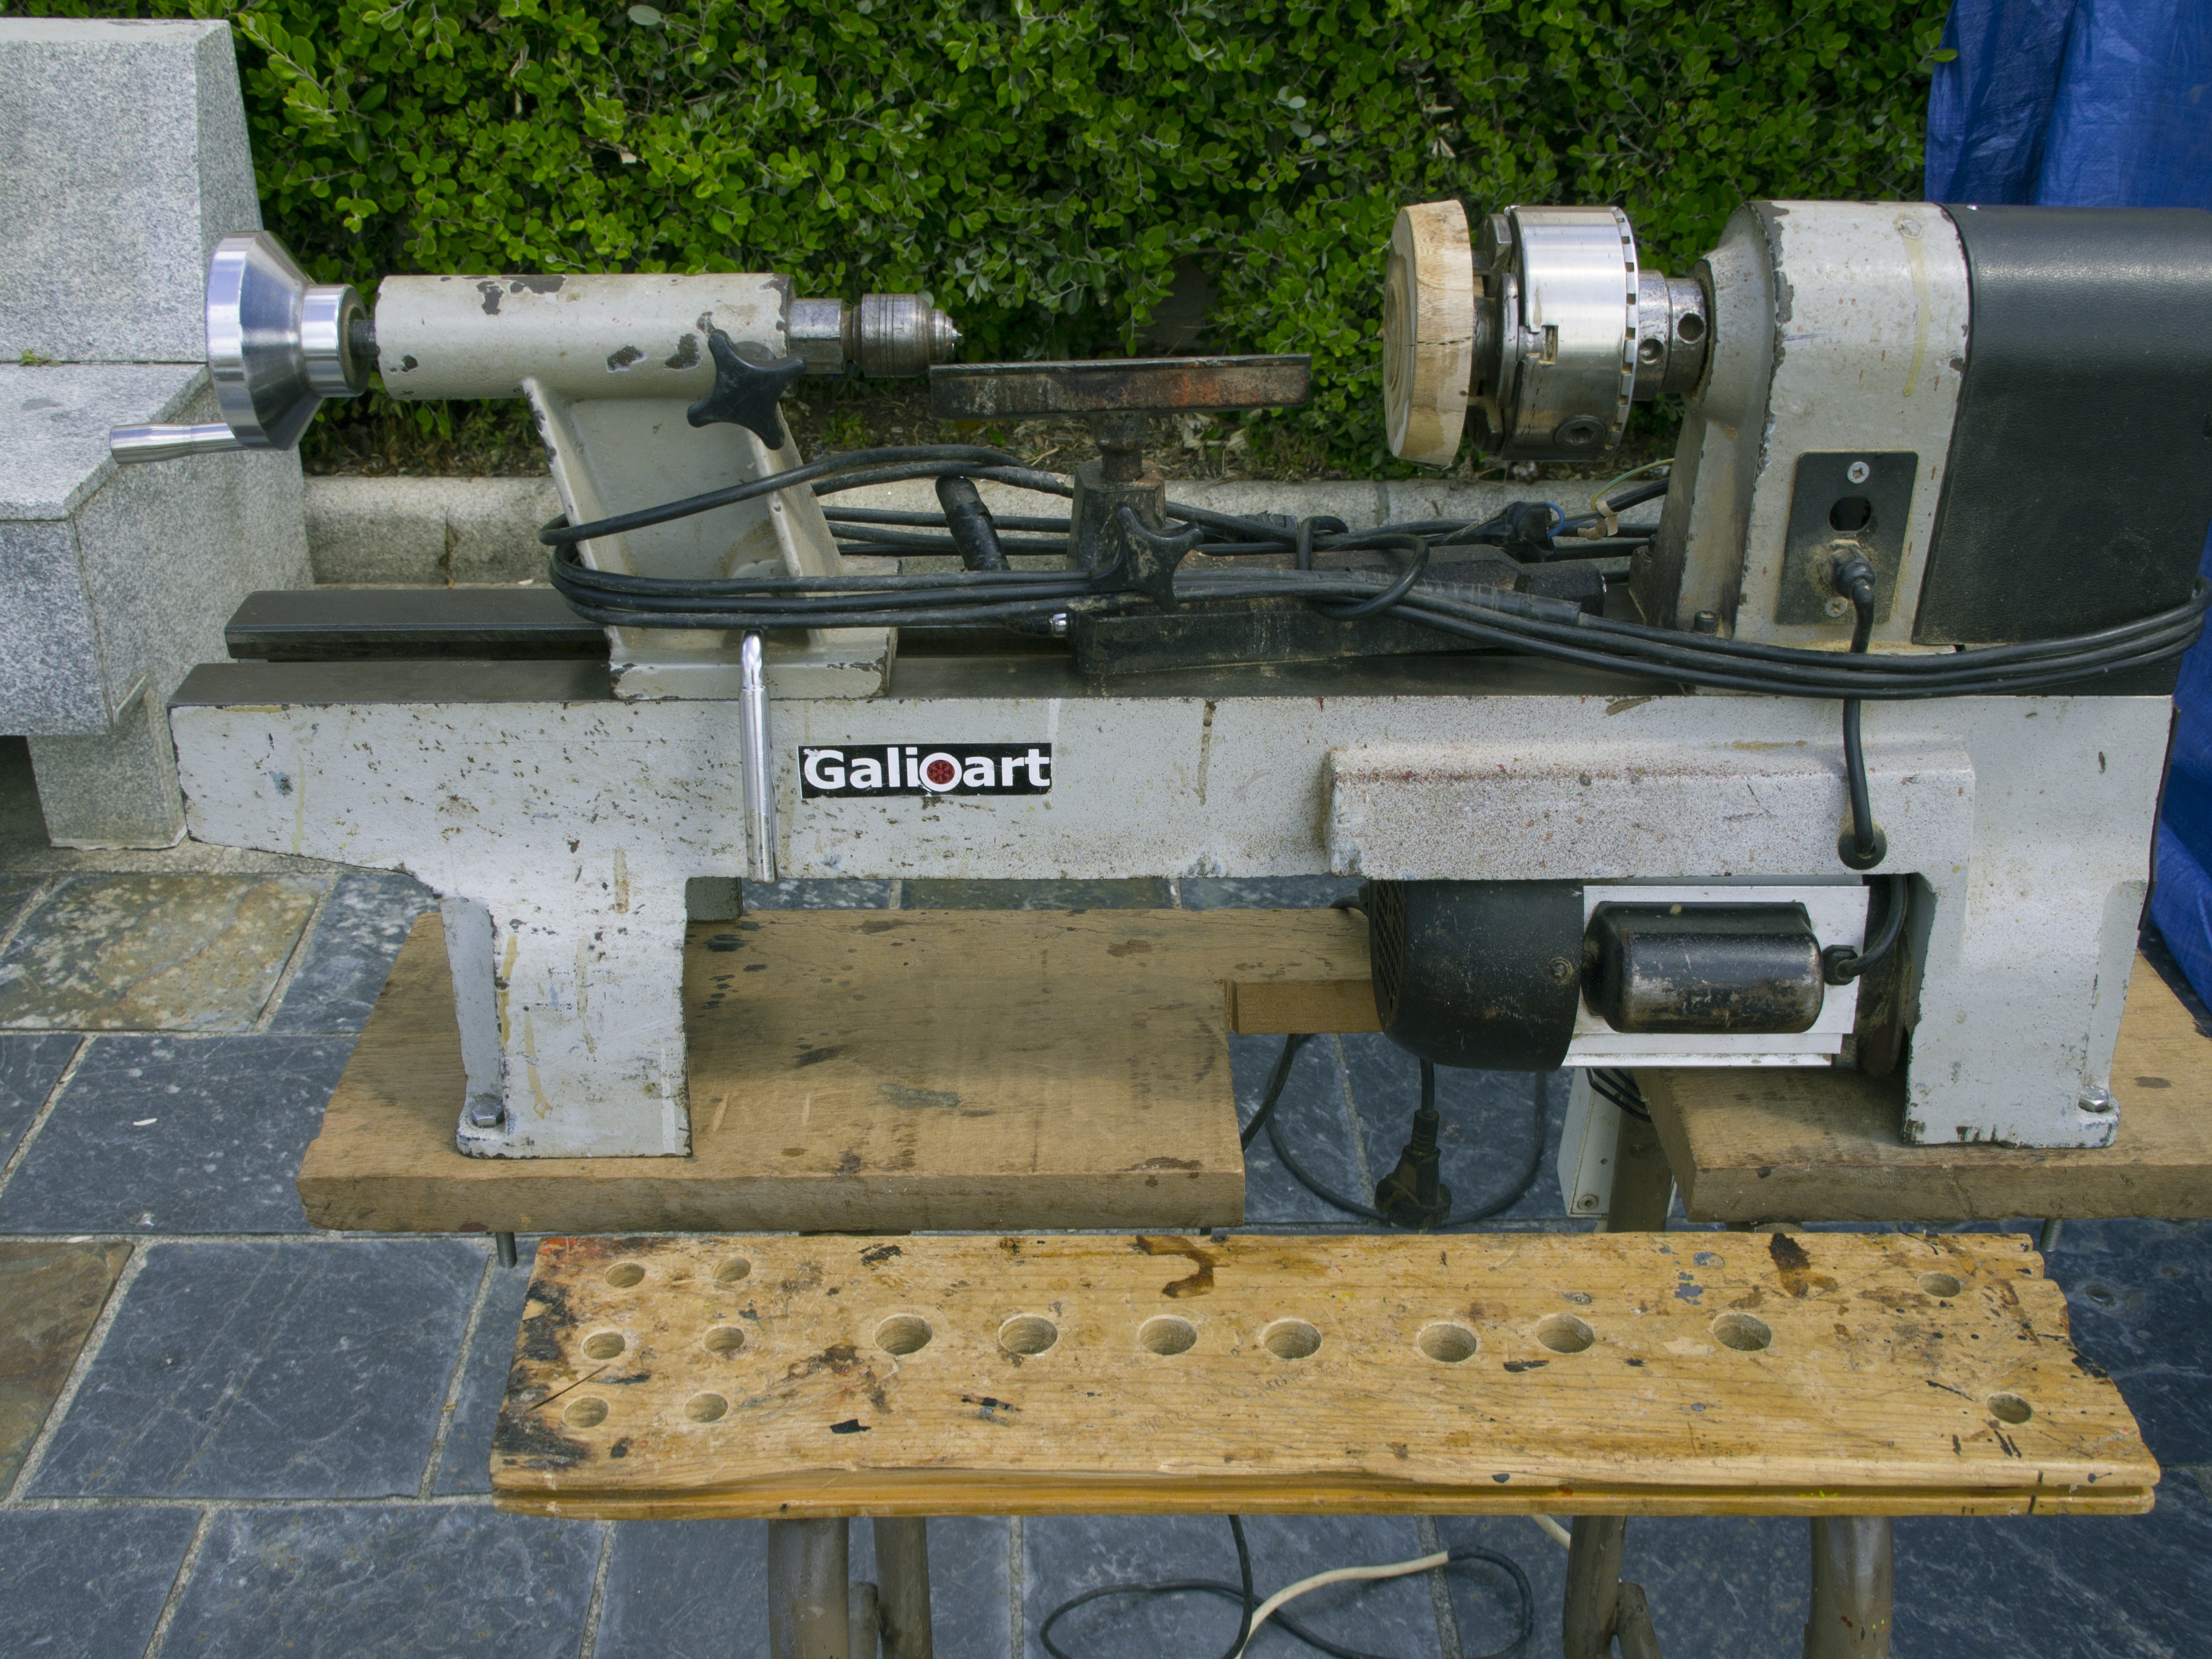
tool, vehicle, machine, crafts, exhibition, man made object, machine tool, old lathe